William B. Seaman

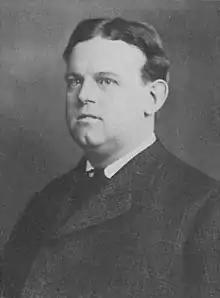

William Bryson "Budget" Seaman ({March 28, 1874 – April 18, 1910) was an American football and baseball player and coach. He served as the head football coach at Waynesburg College by—now known as Waynesburg University–in 1897, Washington & Jefferson College from 1900 to 1904, and Western Reserve University—now known as Case Western Reserve University—from 1906 to 1909. His Western Reserve team won two Ohio Athletic Conference titles, in 1907 and 1908, during his four-year tenure.